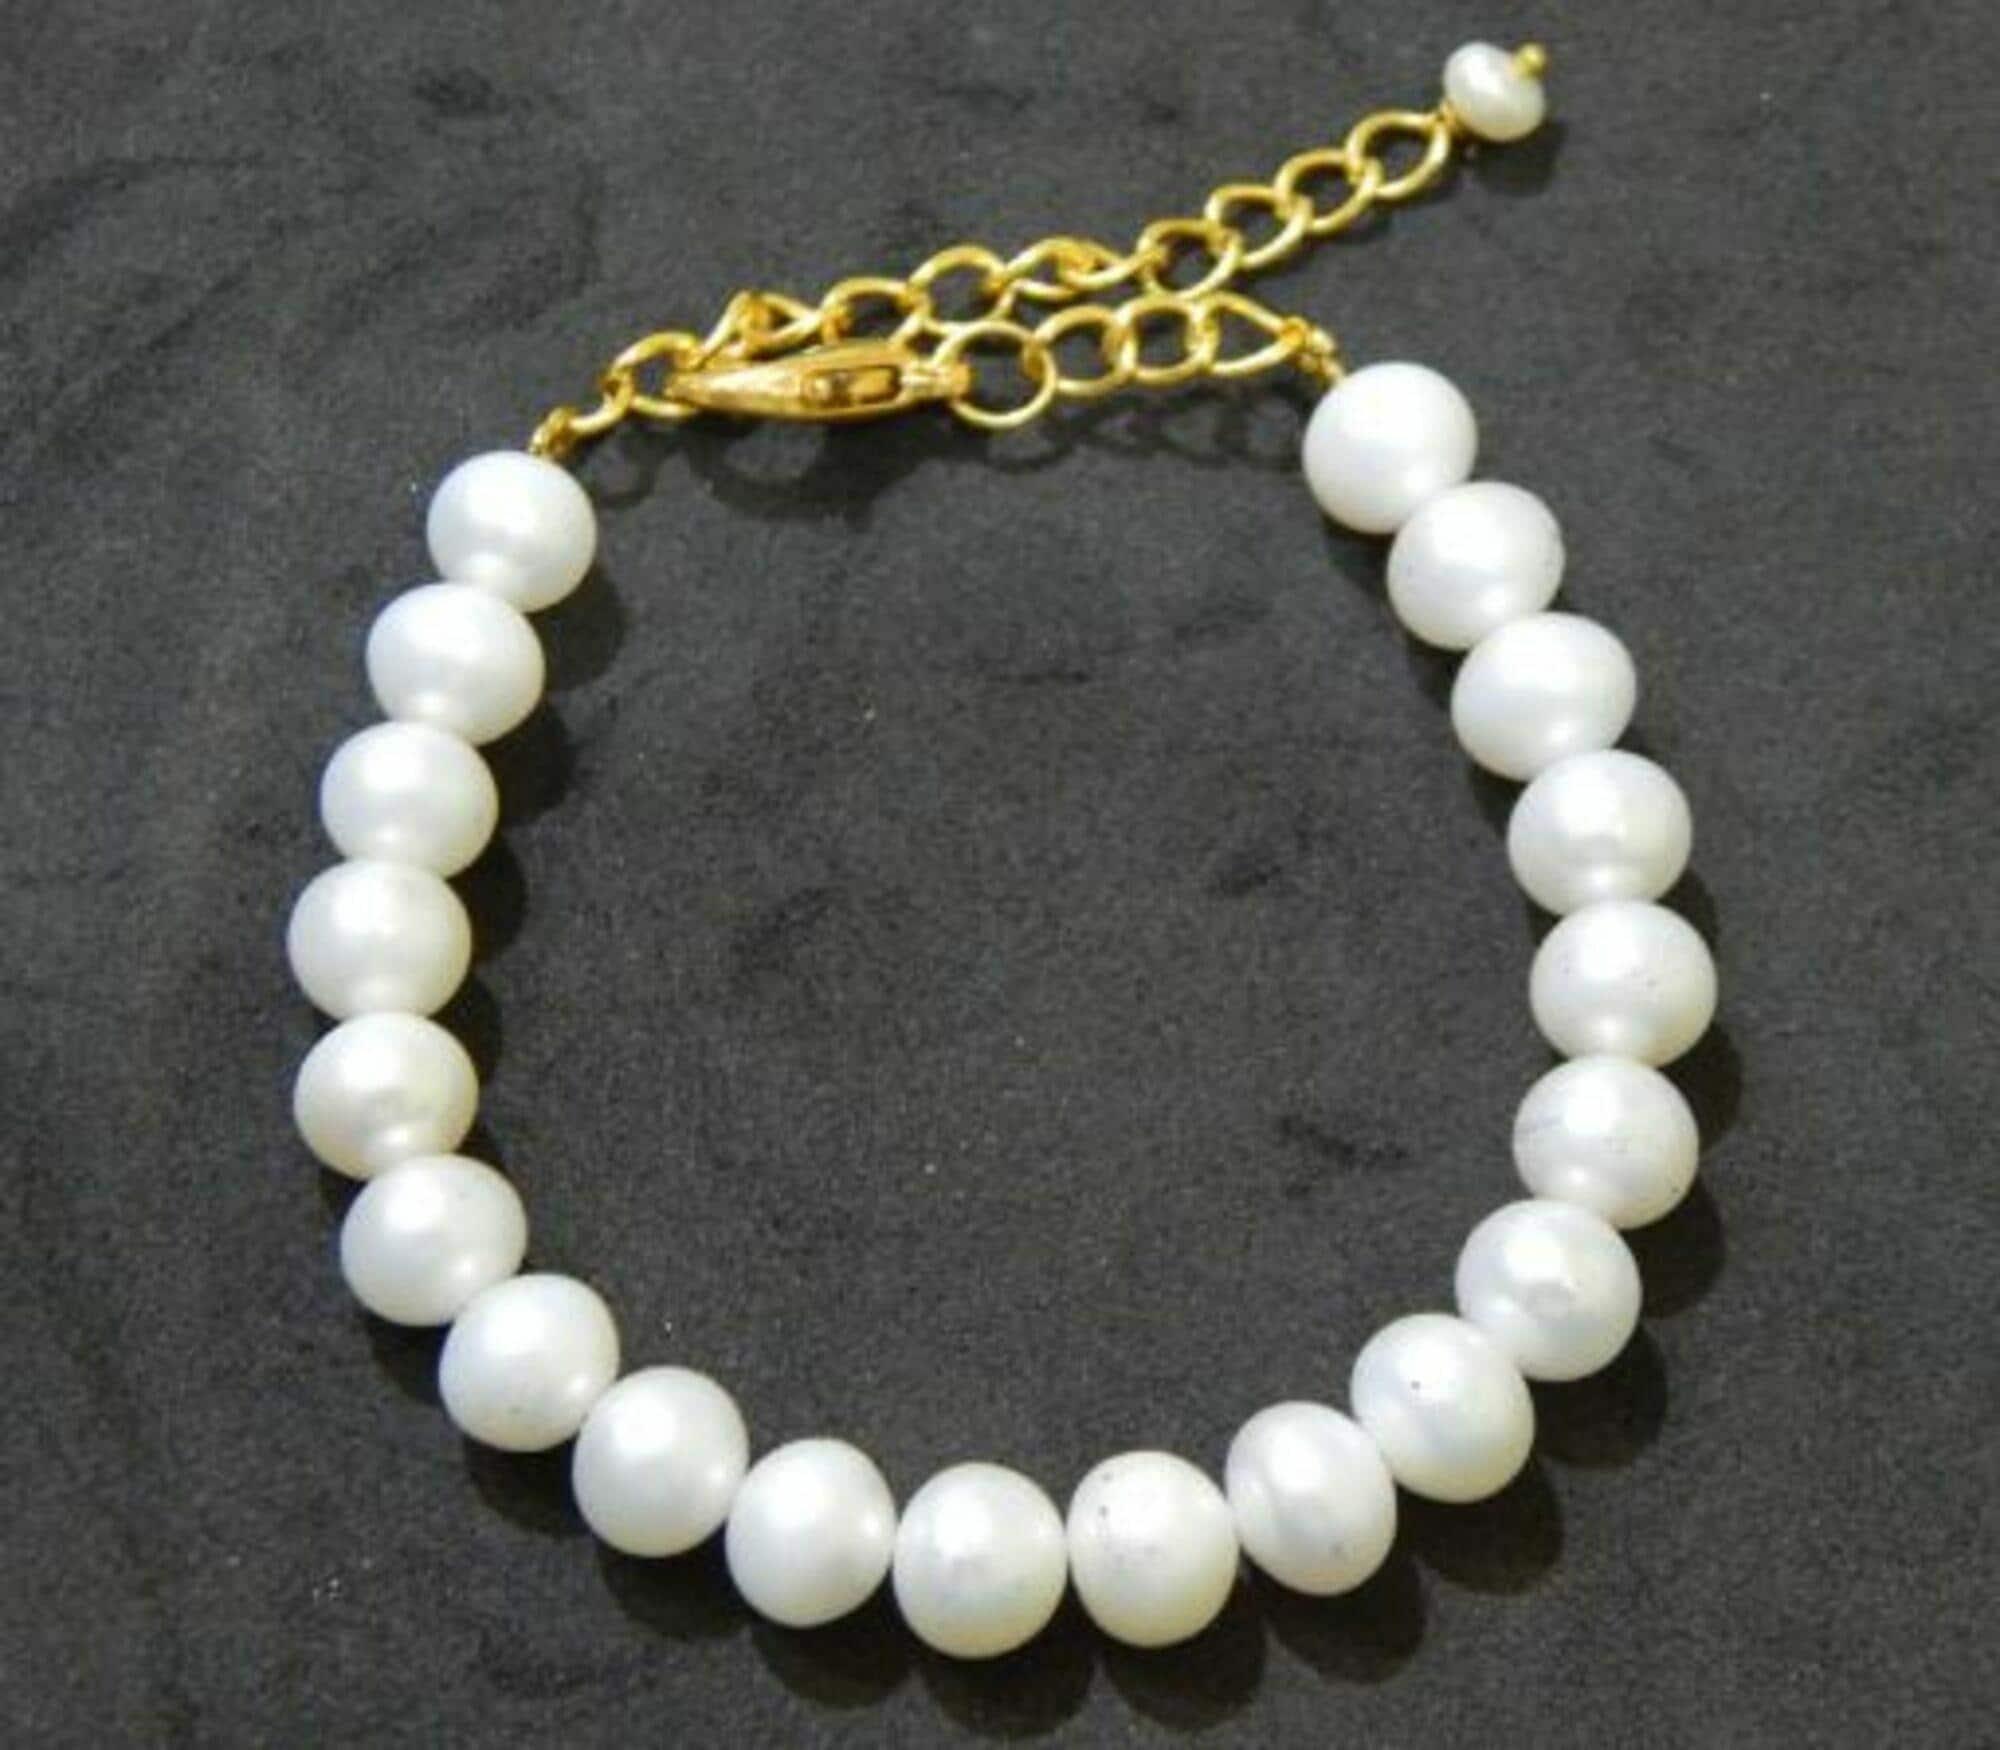
Jaya Vision Enterprises 8mm Real Pearl beads Chain Bracelet
Type: Bracelets
Brand: JAYA VISION ENTERPRISES
Price: Rs. 1050
Real Pearl Chain Bracelet 8 mm real pearl & gold polish copper chain Bracelet.